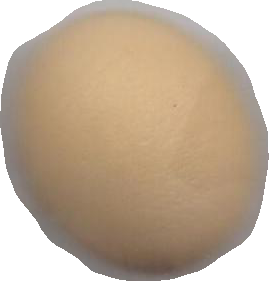
Variety: Grobogan